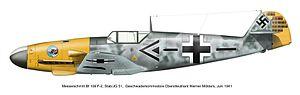
Werner Mölders, né le 18 mars 1913 à Gelsenkirchen et mort le 22 novembre 1941 à Breslau, est un officier de la Luftwaffe, as de la chasse aérienne durant la Seconde Guerre mondiale.